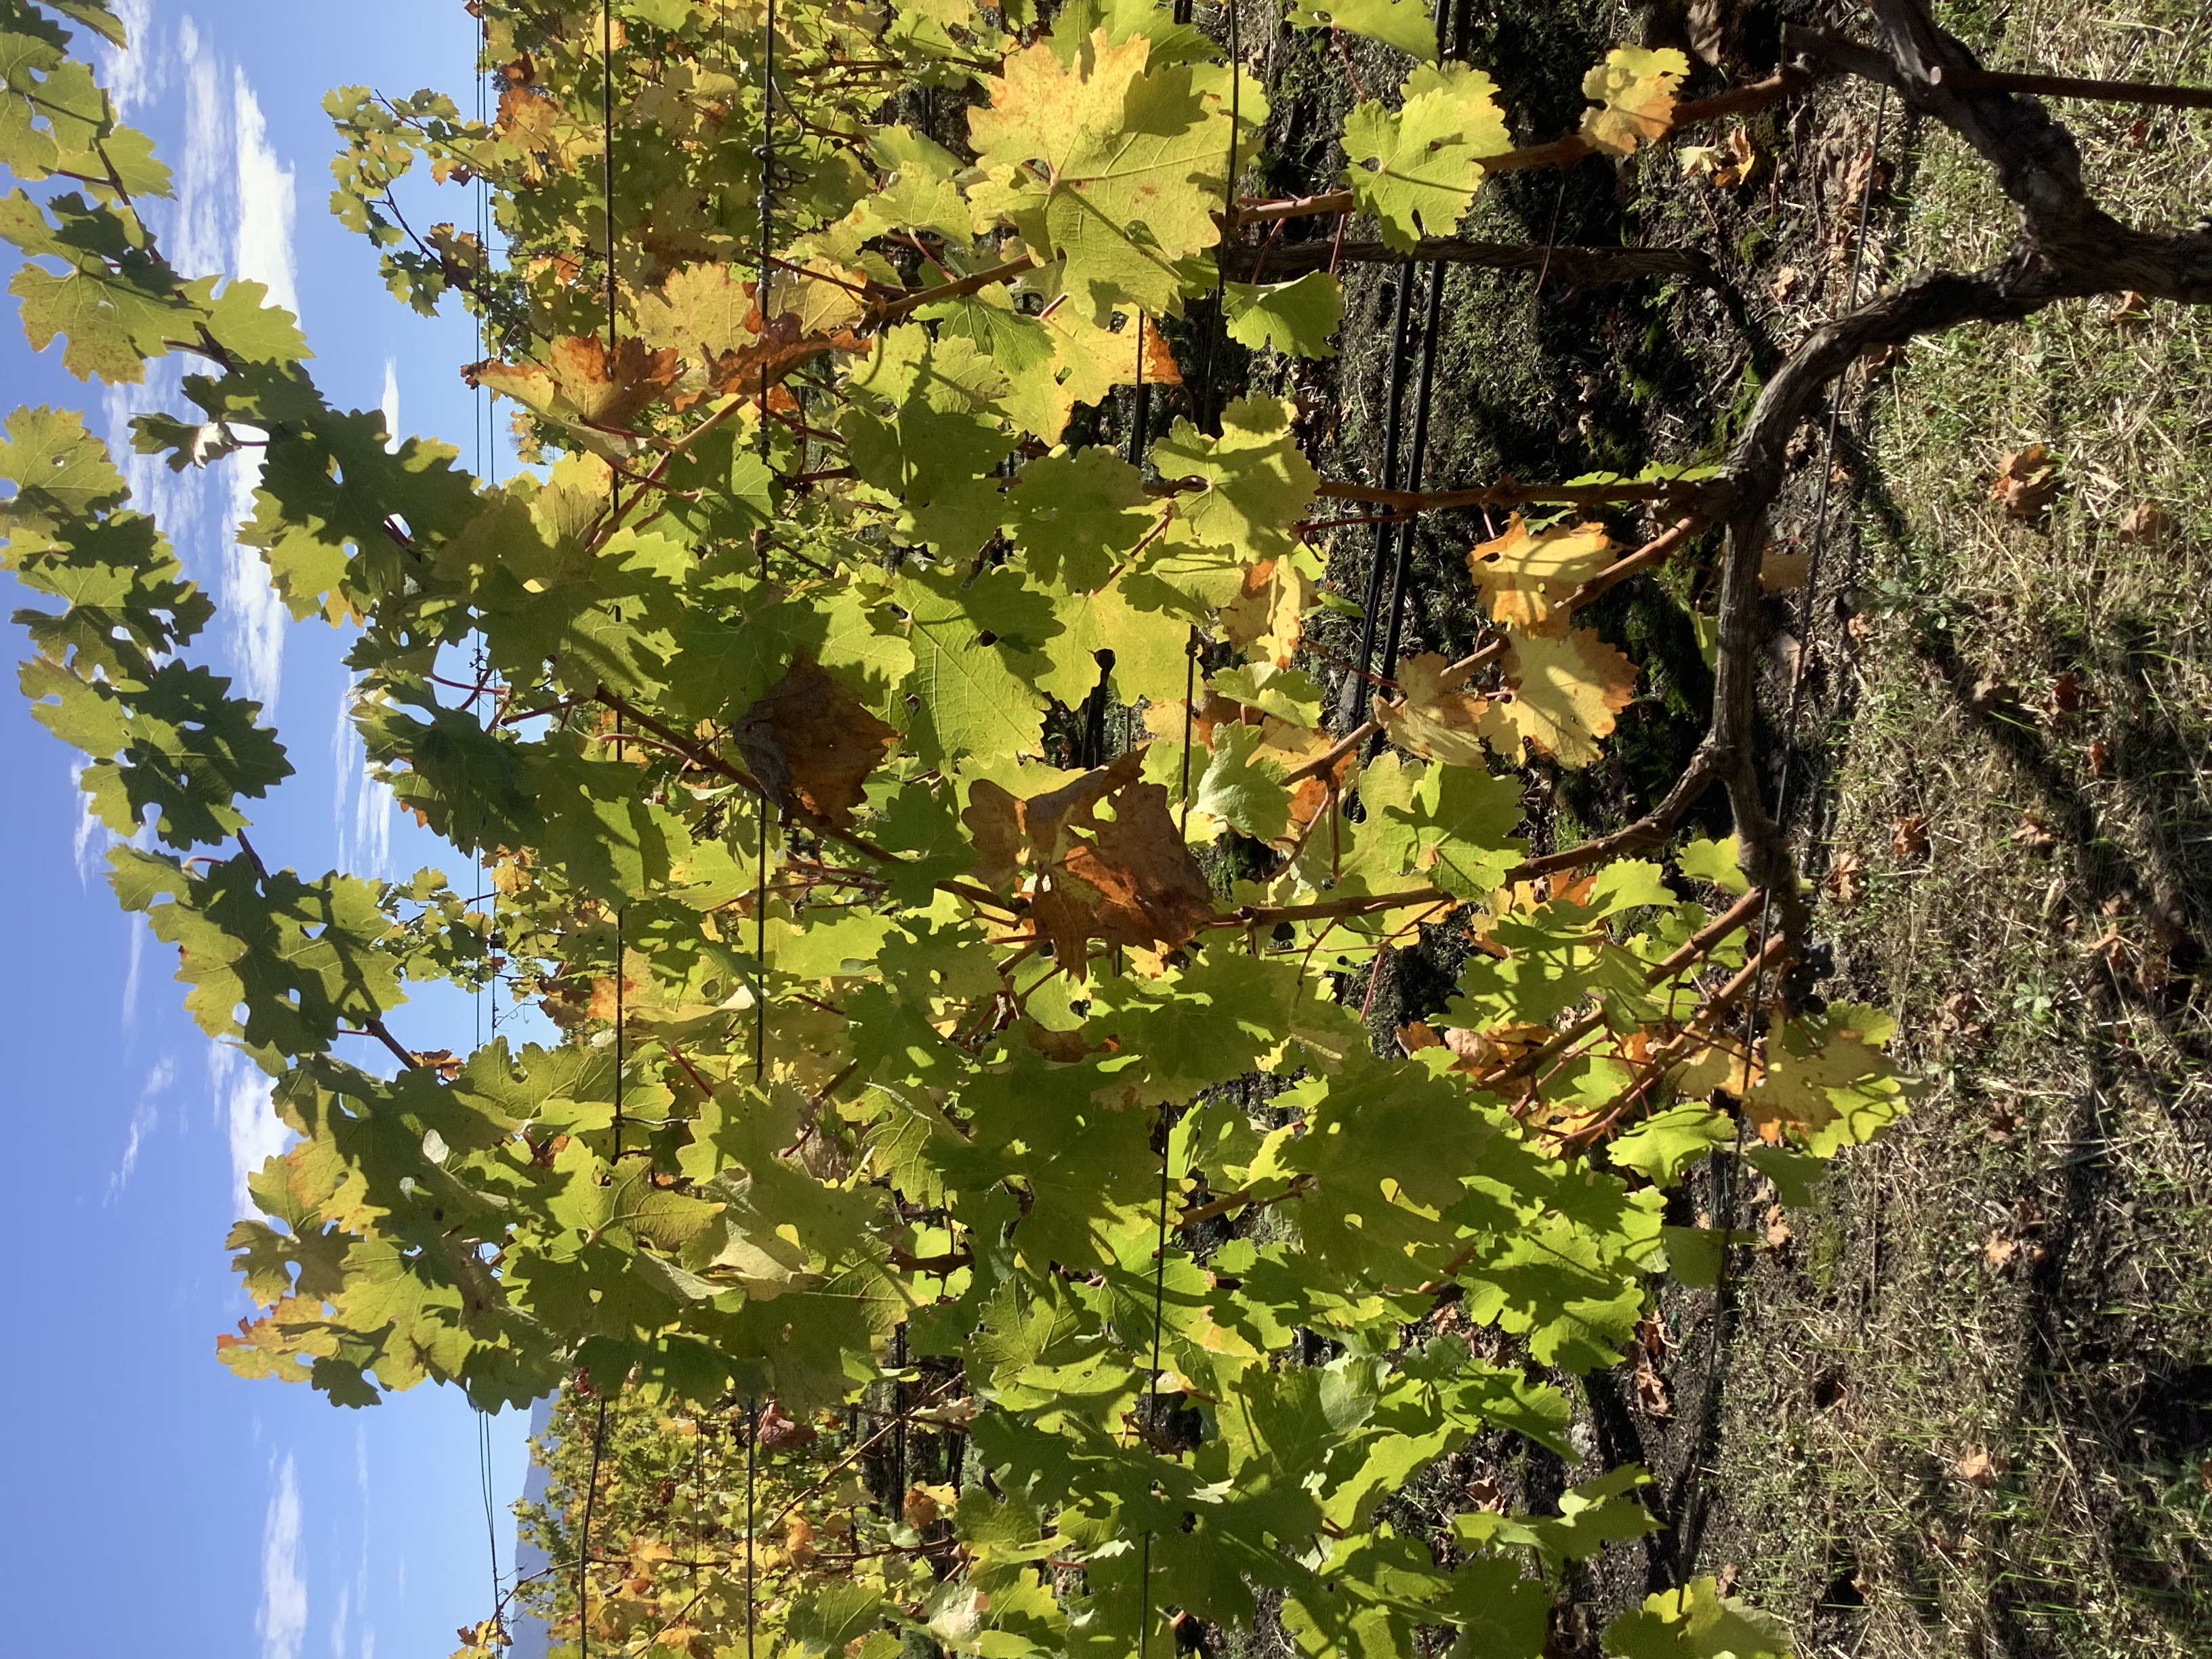
Label: No Virus